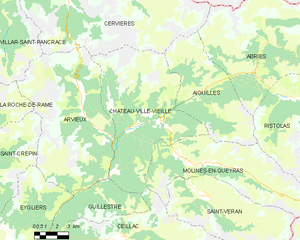
Carte des communes françaises: Château-Ville-Vieille